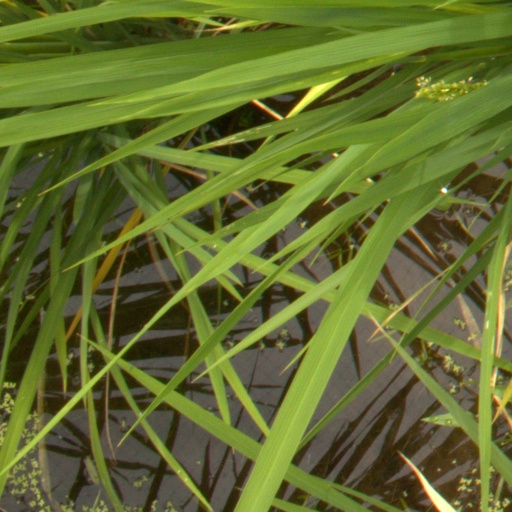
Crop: rice